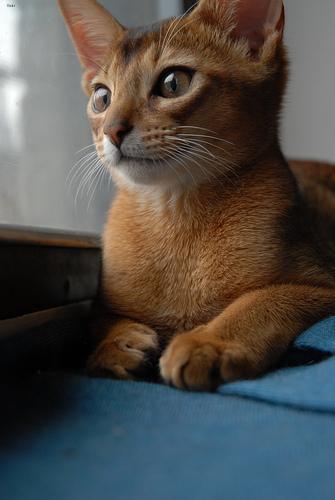
Abyssinian